Second Aulikara dynasty

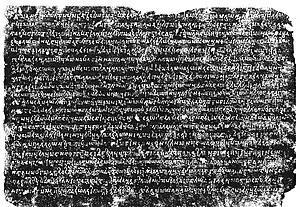
Rīsthal inscription of Prakashadharma

It records the construction of a tank and a Shiva temple at Risthal by Bhagavaddosha, a "Rajasthaniya" (viceroy) of Prakashadharma. This inscription mentions that Prakashadharma defeated the Huna ruler Toramana, sacked his camp and had taken away the ladies of his harem. The tank constructed at Risthal during his reign was named after his grandfather as "Vibhishanasara". He also constructed a temple dedicated to Brahma at Dashapura. During the excavation at Mandsaur in 1978 by a team of Vikram University, Ujjain, led by V.S. Wakankar, his two glass seals inscribed with the legend "Shri Prakashadharma" were found. In all probabilities he was succeeded by his son Yashodharma Vishnuvarma.